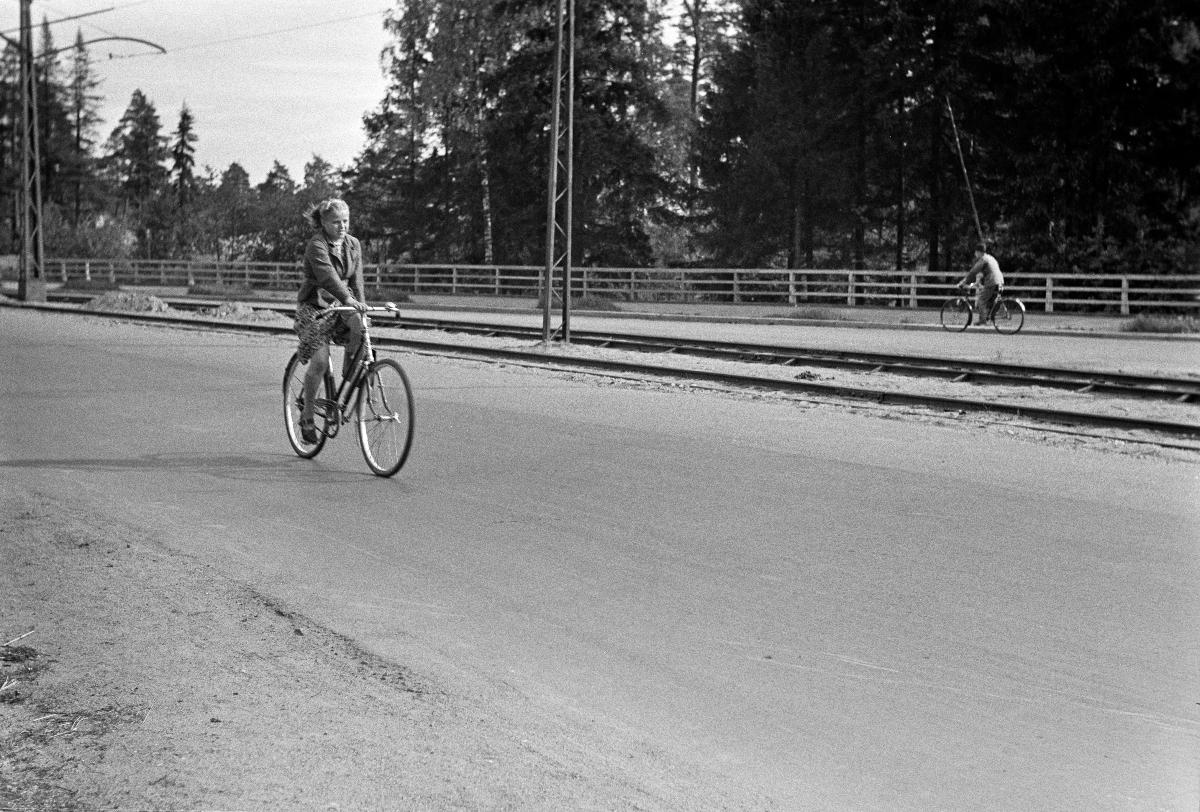
Pyöräilijöitä Helsingissä
Cyklister i Helsingfors; Bikers in Helsinki
sisällön kuvaus: Pyöräilijöitä Helsingissä kesäkuussa 1940. content description: Bikers in Helsinki in June 1940. innehållsbeskrivning: Cyklister i Helsingfors i juni 1940.
Kuvaaja: Sundström, Hugo, kuvaaja
Vuosi: 1940
Paikka: Suomi, Uusimaa, Helsinki
Aiheet: HBL; liikenne; pyöräilijät; pyörät; polkupyörät; traffic; cyclists; wheels; bicycles; bikers; bikes; trafik; cyklister; hjul; cyklar